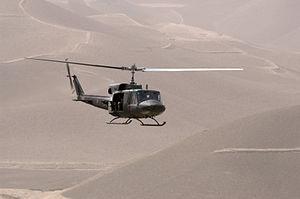
L'Agusta-Bell AB.212 est un hélicoptère polyvalent construit en Italie par Agusta à partir d'une licence de construction de l'hélicoptère américain Bell 212. À la différence de ce dernier il a été optimisé pour la lutte antinavire et/ou anti-sous-marine grâce à l'adjonction d'une avionique et d'un armement adaptés. Dans ce cas il est désigné AB.212ASW.